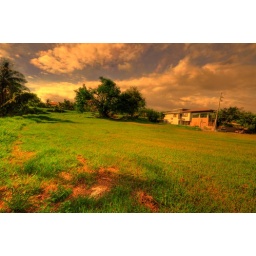
open field near my house